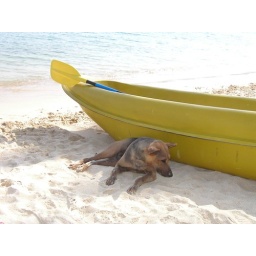
Dog sheltering against yellow boat